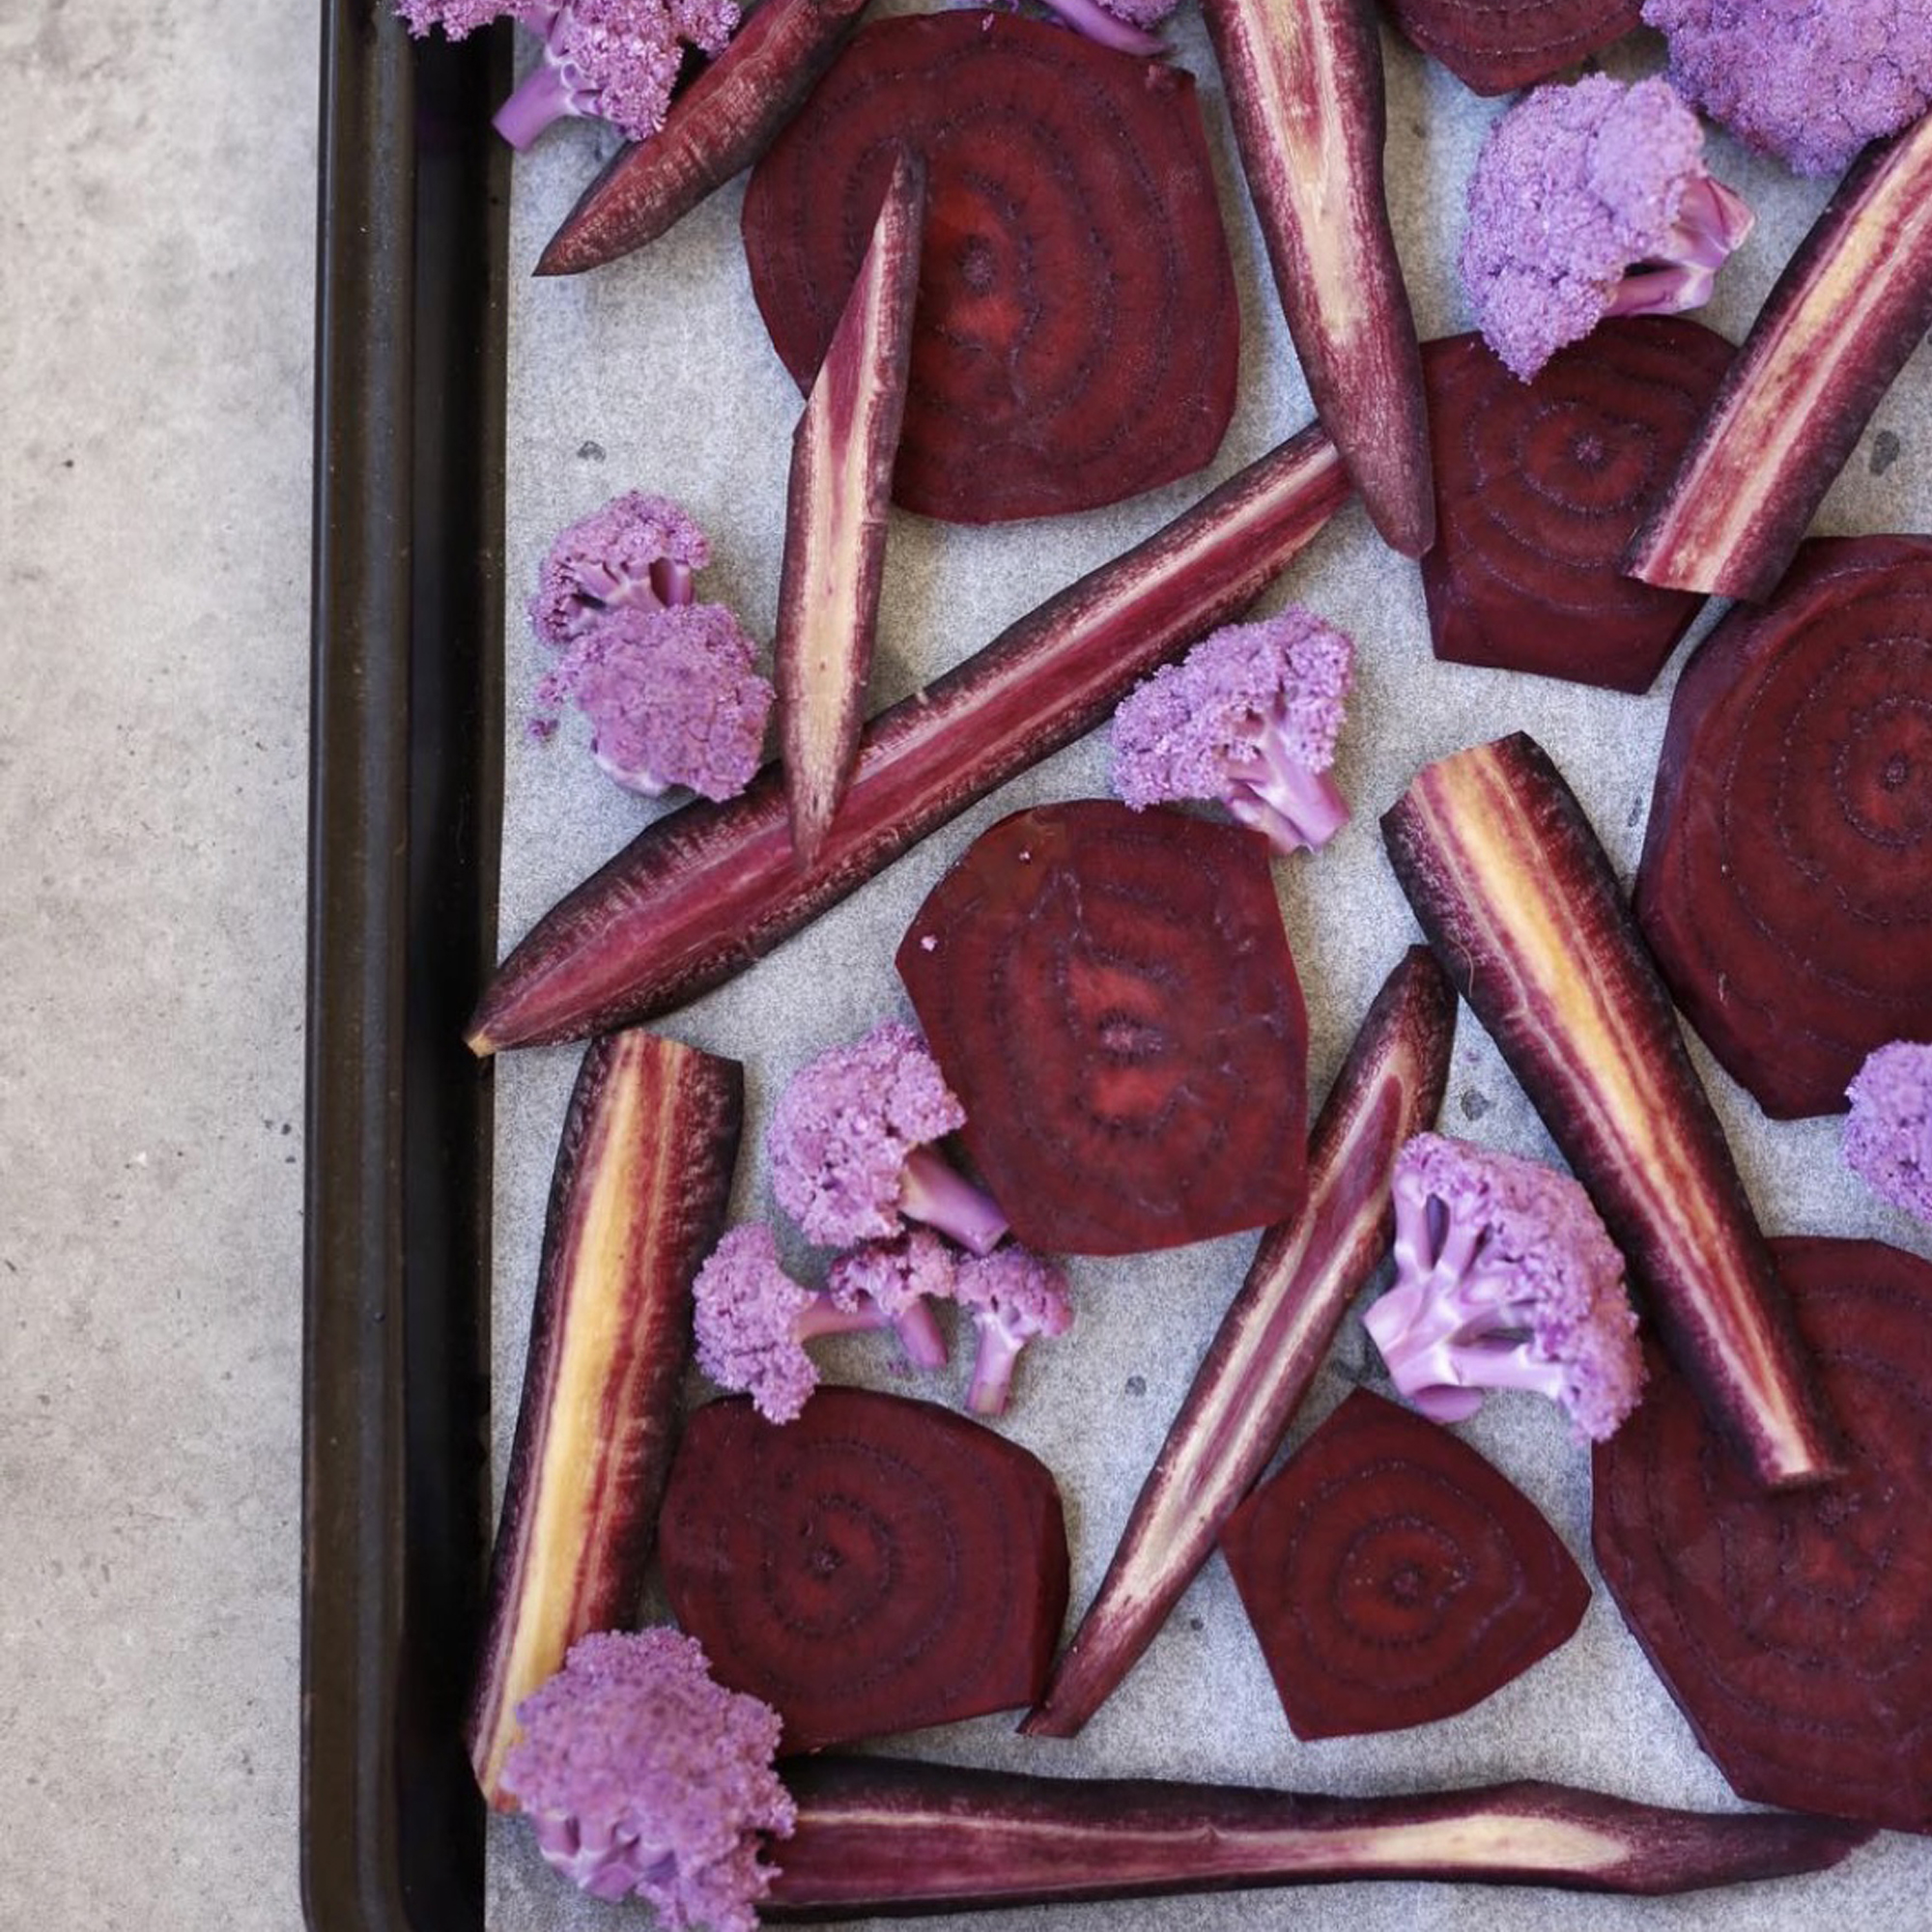
magenta